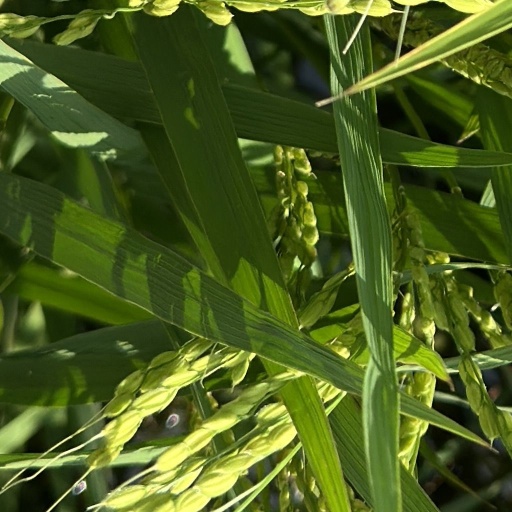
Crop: rice